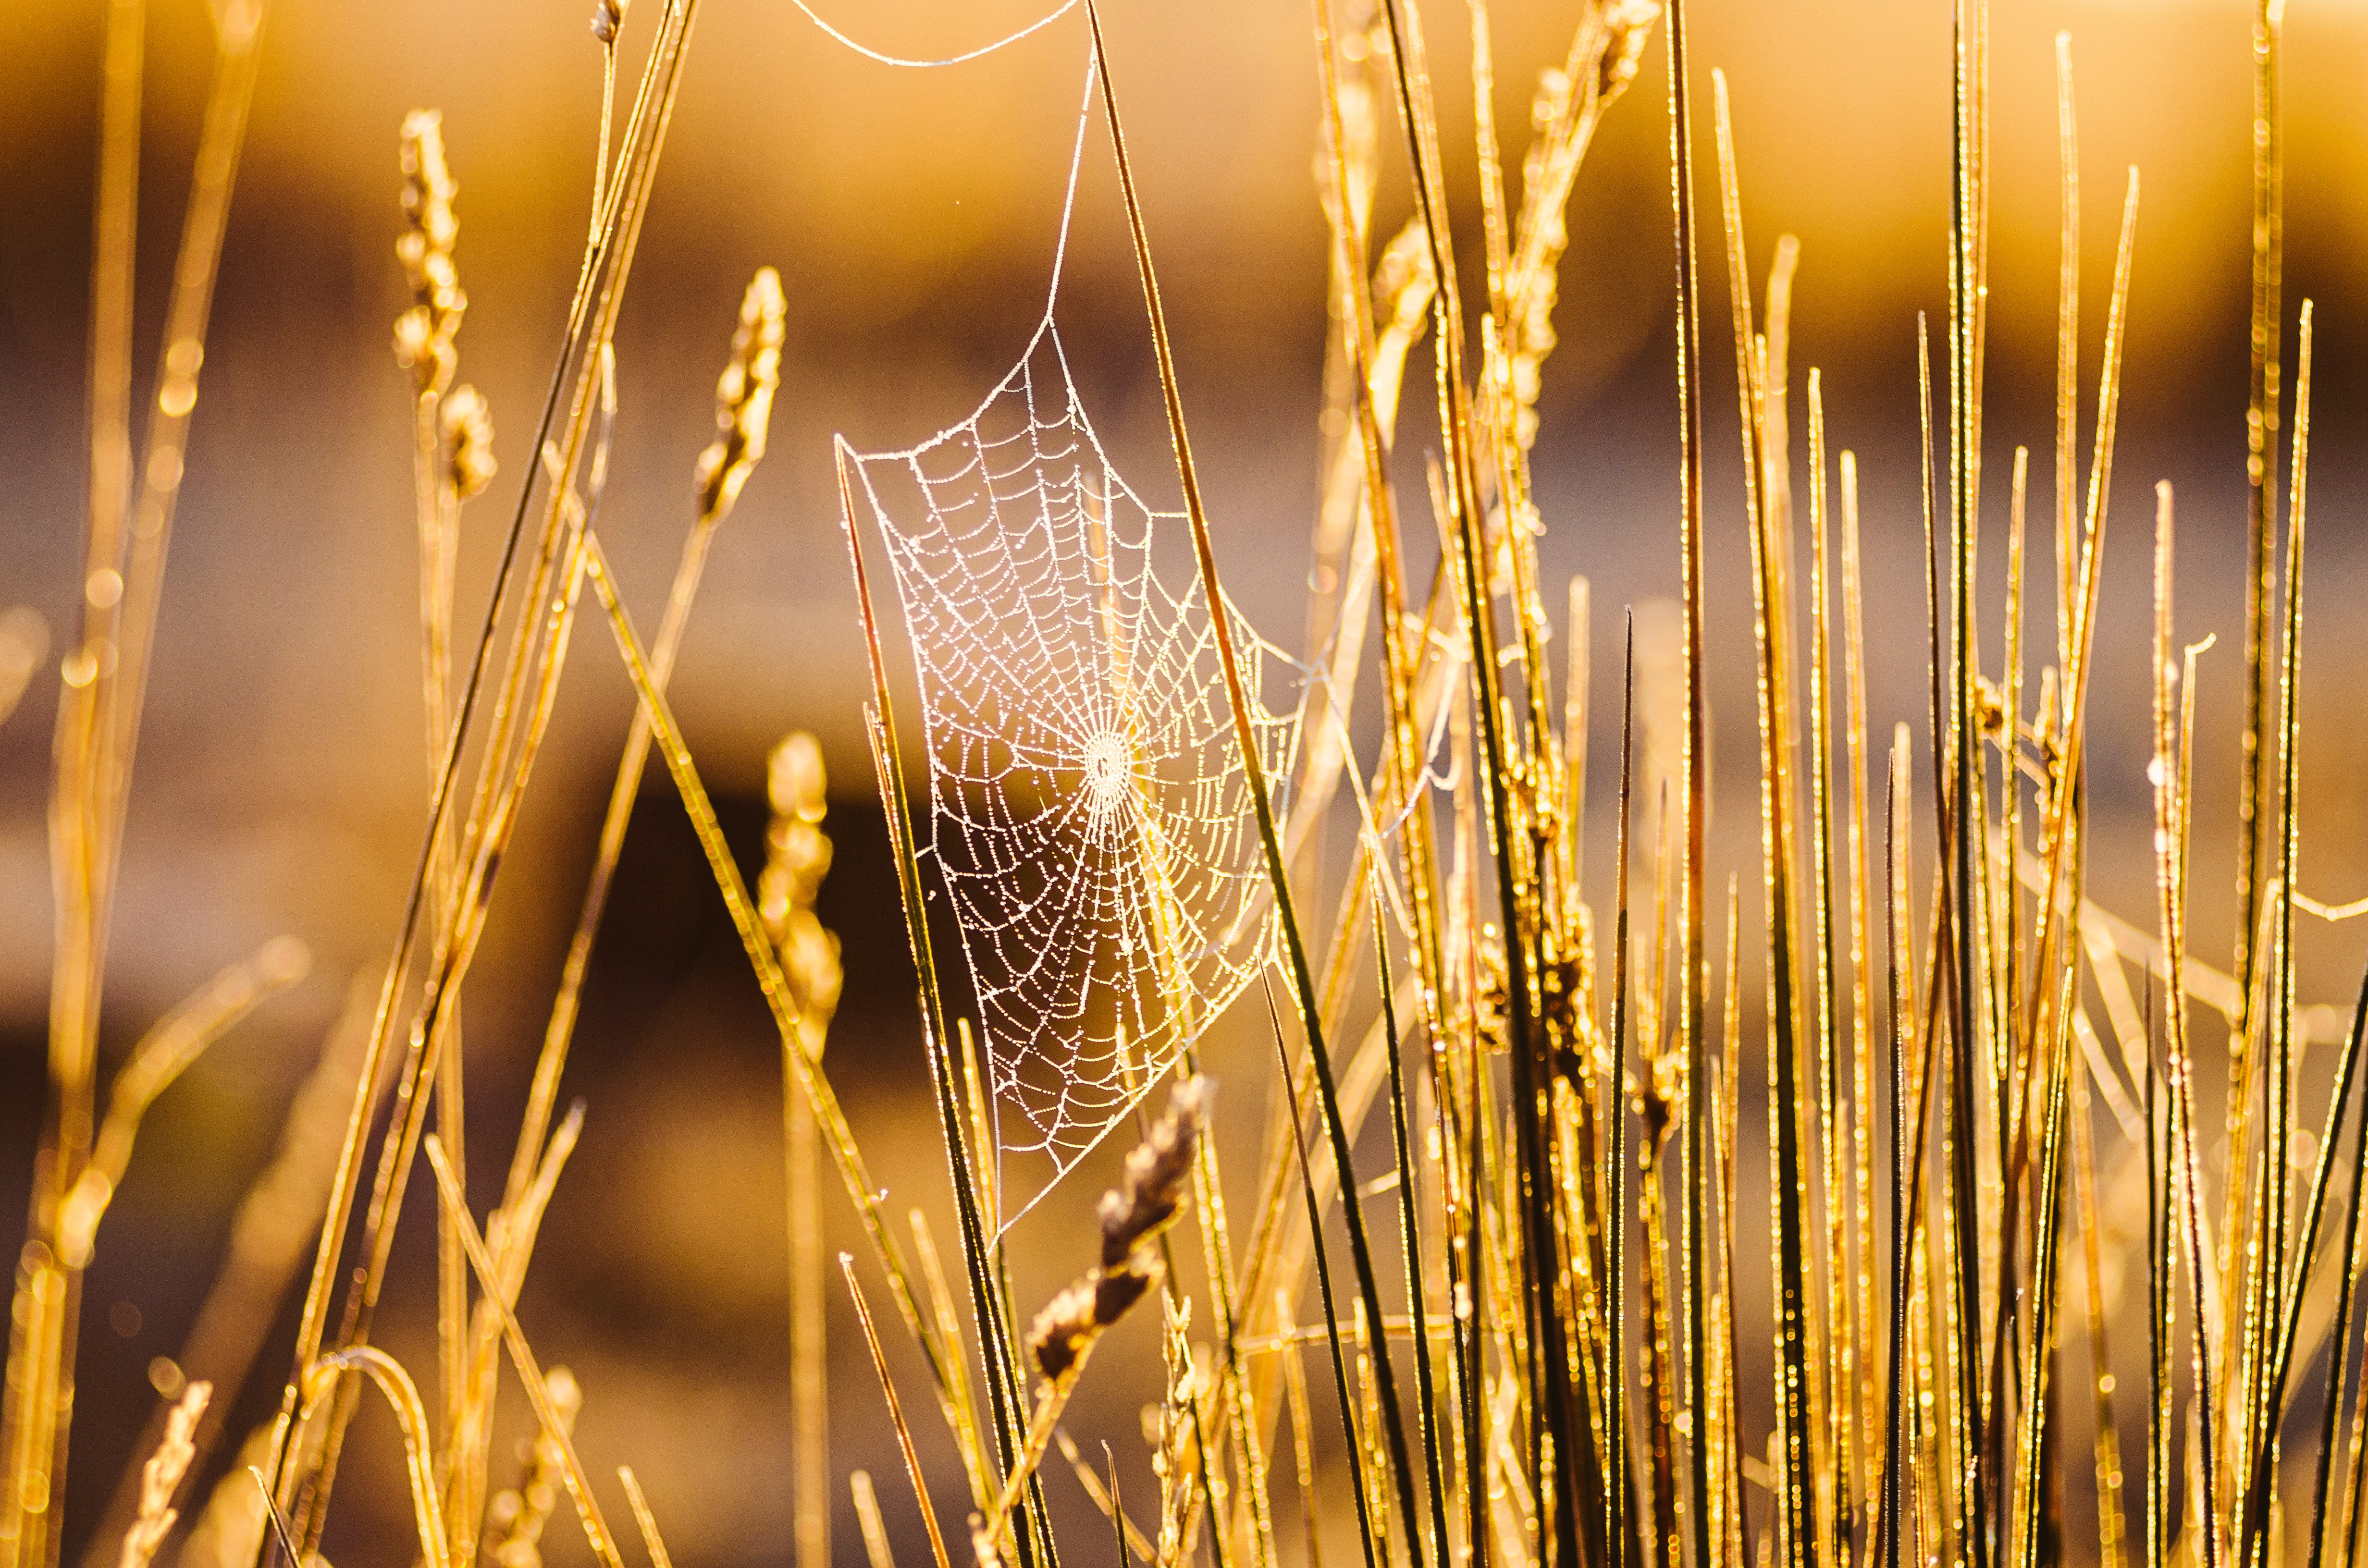
light, yellow, grain, sunlight, grass family, grass, plant, gold, food grain, close up, sky, wheat, rye, barley, phragmites, field, photography, poales, stock photography, crop, plant stem, evening, metal, malt, hordeum